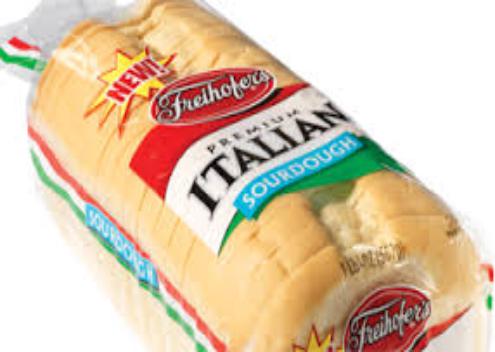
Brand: Freihofers
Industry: Food